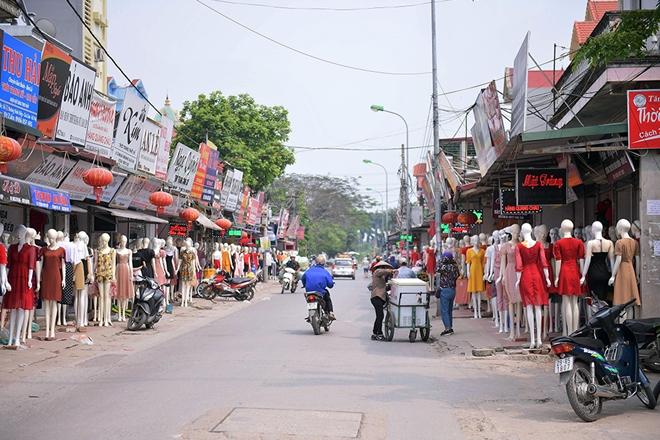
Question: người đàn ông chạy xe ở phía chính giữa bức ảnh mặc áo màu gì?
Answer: người đàn ông mặc áo màu xanh dương